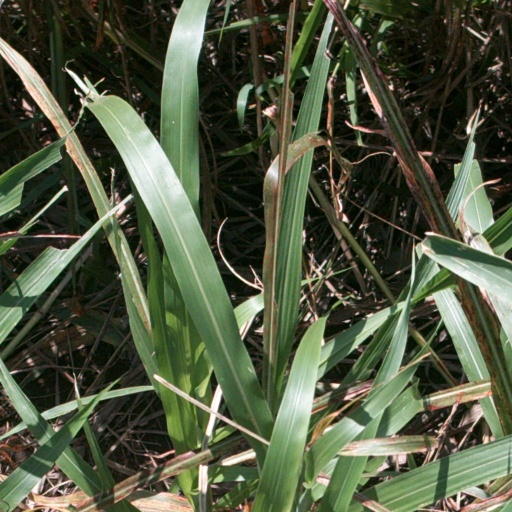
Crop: sorghum